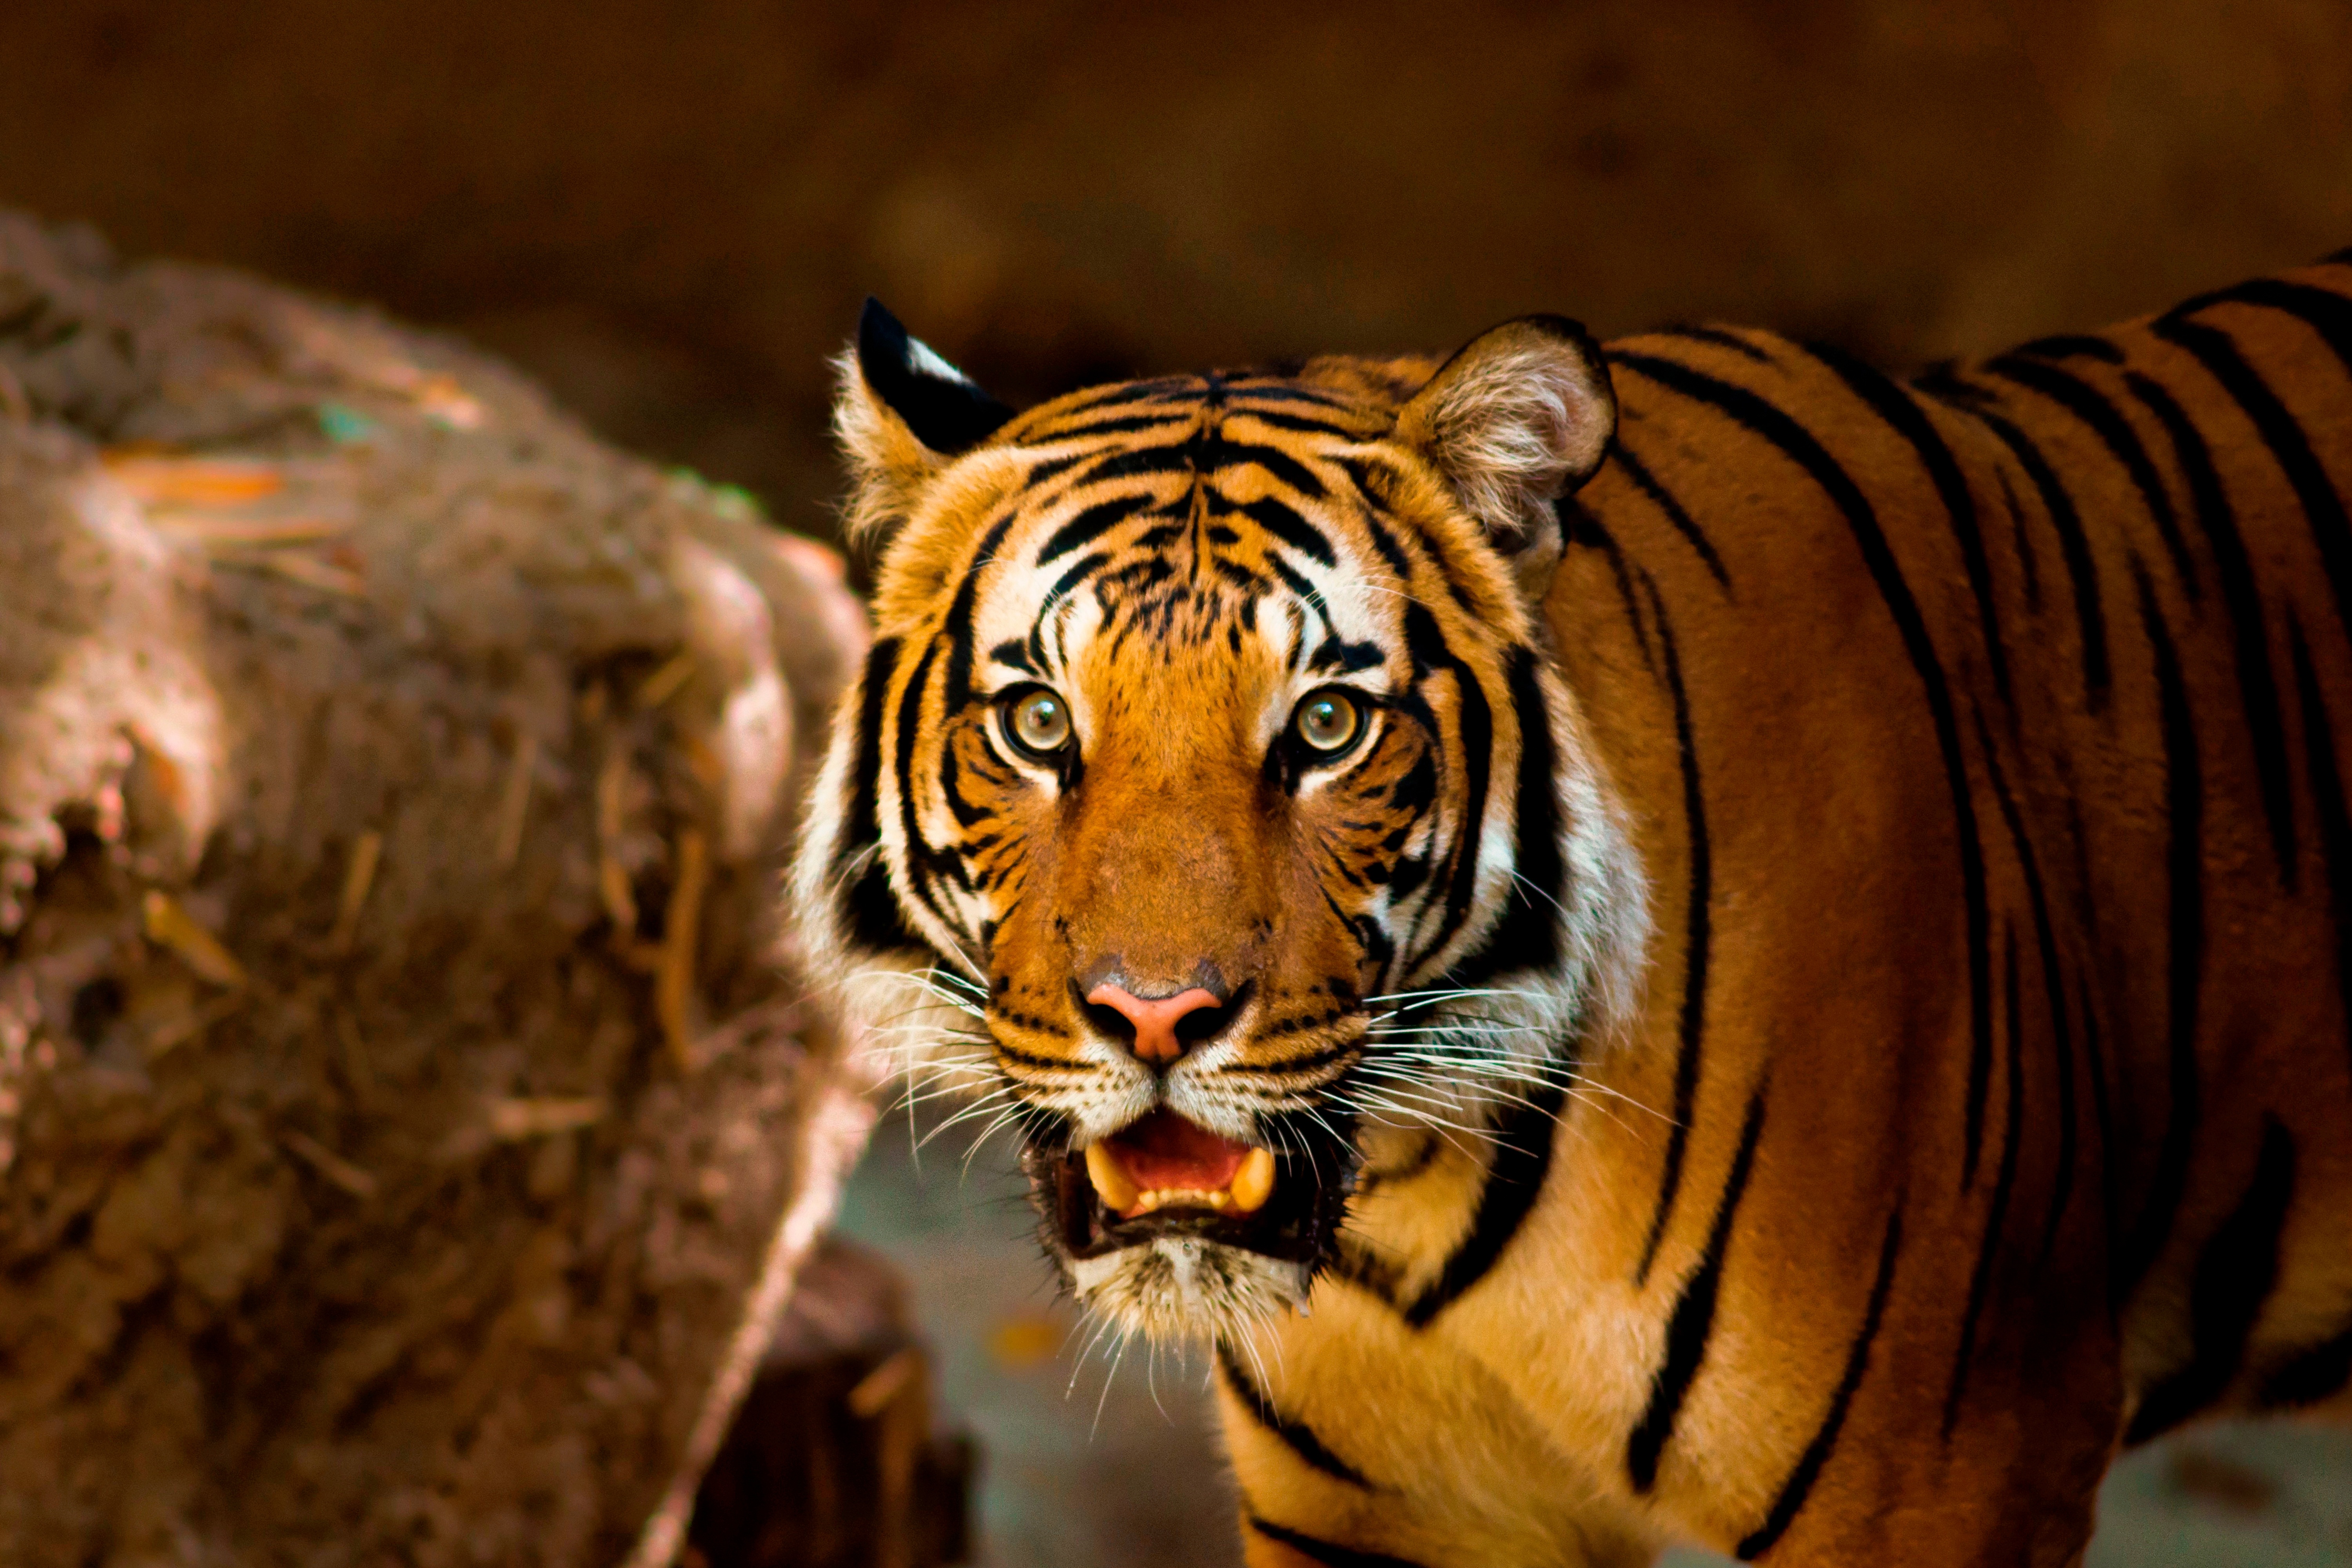
nature, animal, wildlife, wild, zoo, fur, orange, portrait, cat, feline, mammal, predator, fauna, striped, close up, whiskers, tiger, stripes, head, endangered, beast, vertebrate, big, carnivore, tigris, hunter, zoo animals, wild animals, big cats, jungle animals, cat like mammal